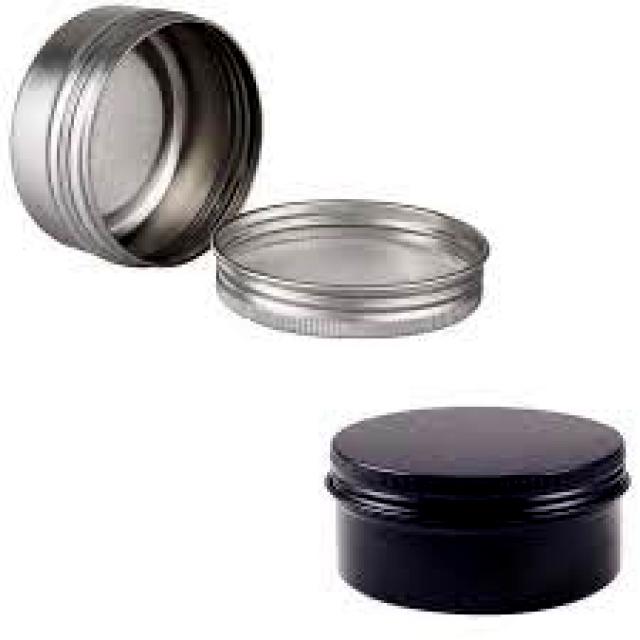
Label: Metal